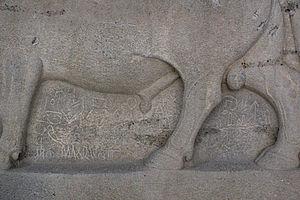
La bilingue royale louvito-phénicienne de Çineköy est une inscription bilingue datée du VIIIᵉ siècle av. J.-C. en écriture louvite hiéroglyphique et en phénicien, située sur le socle d'une statue de Tarhu retrouvée en 1997 dans un champ du village turc de Çineköy près de la ville d'Adana.